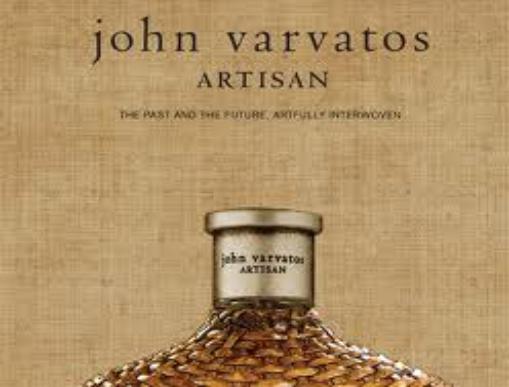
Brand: John Varvatos
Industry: Clothes